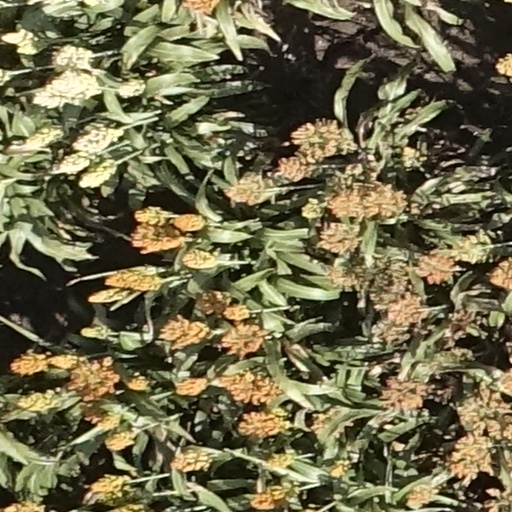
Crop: sorghum